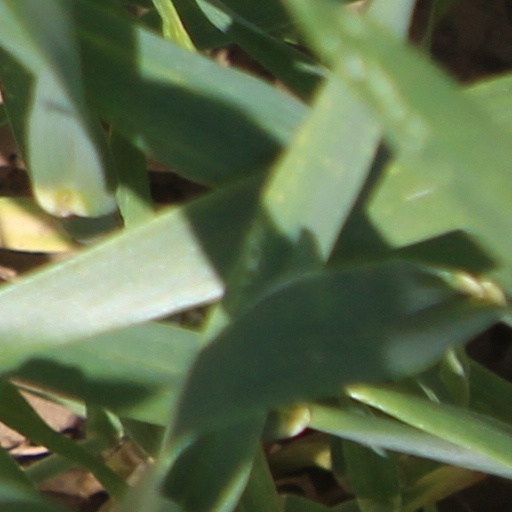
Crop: wheat